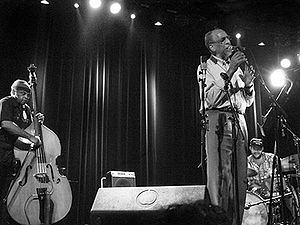
Henry Grimes
Henry Grimes, John Tchicai og Kresten Osgood.